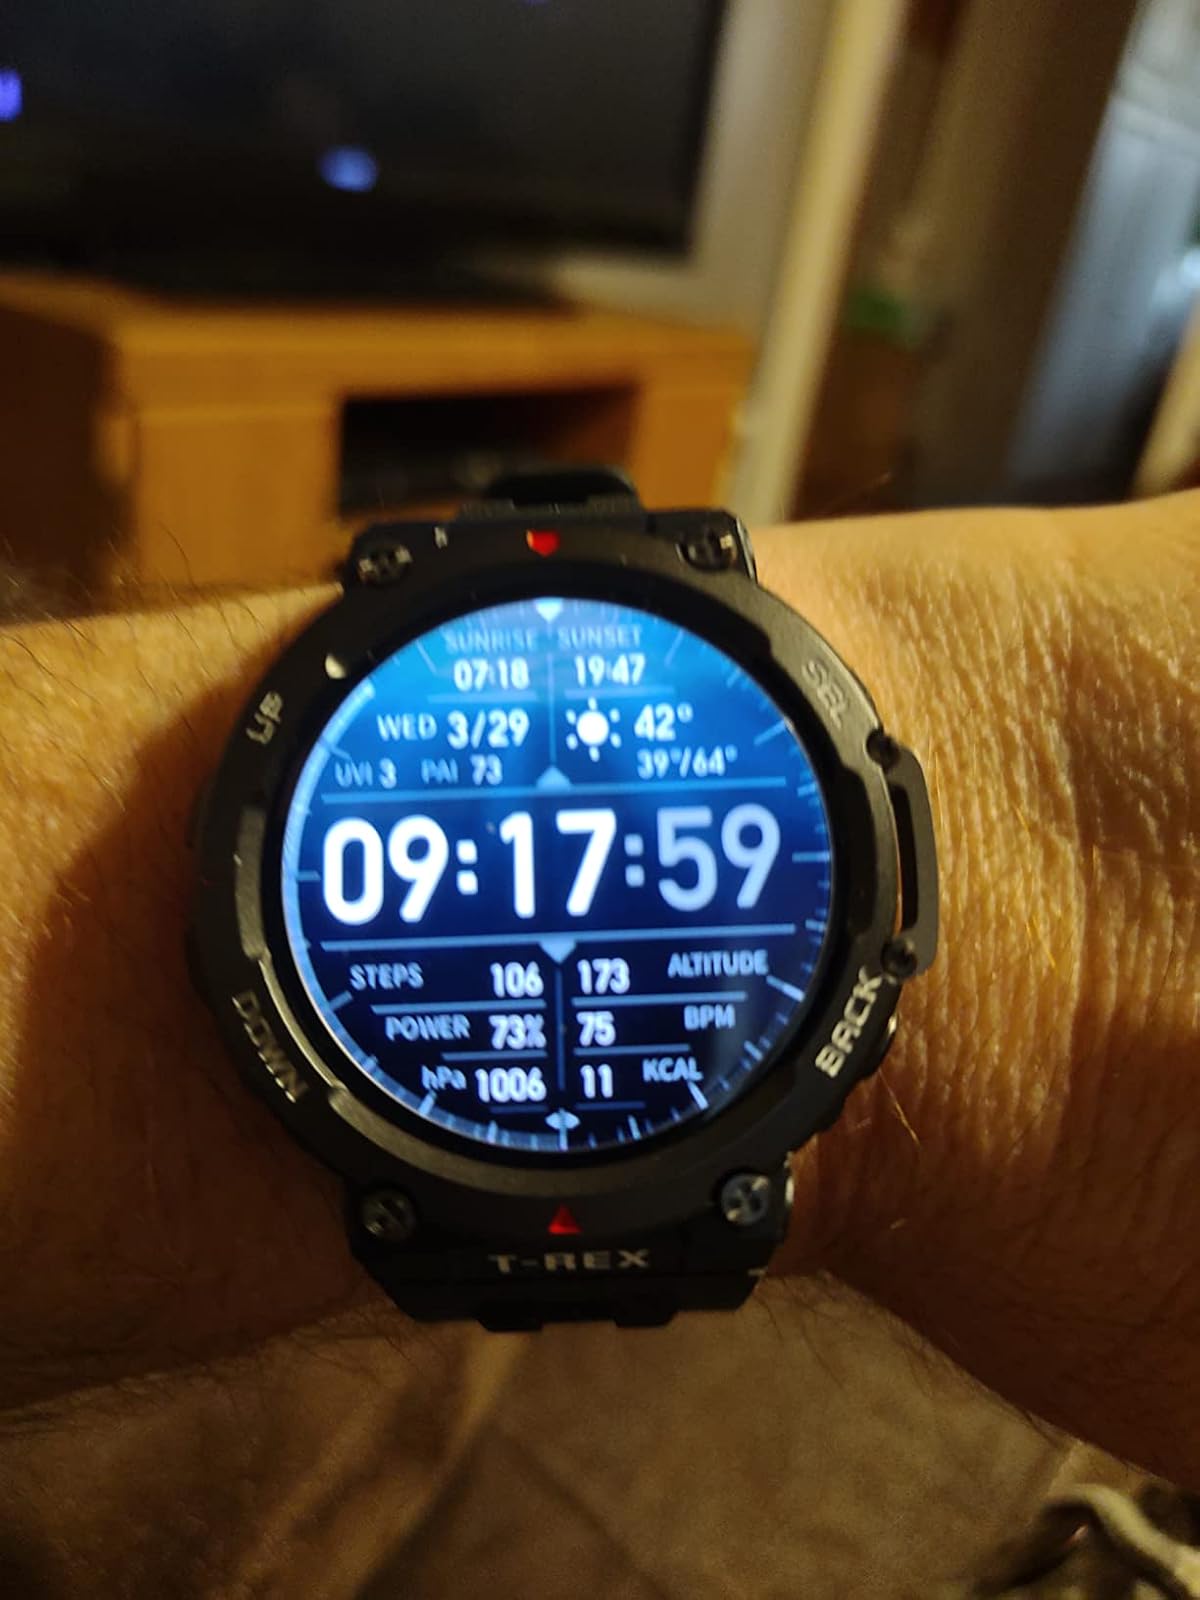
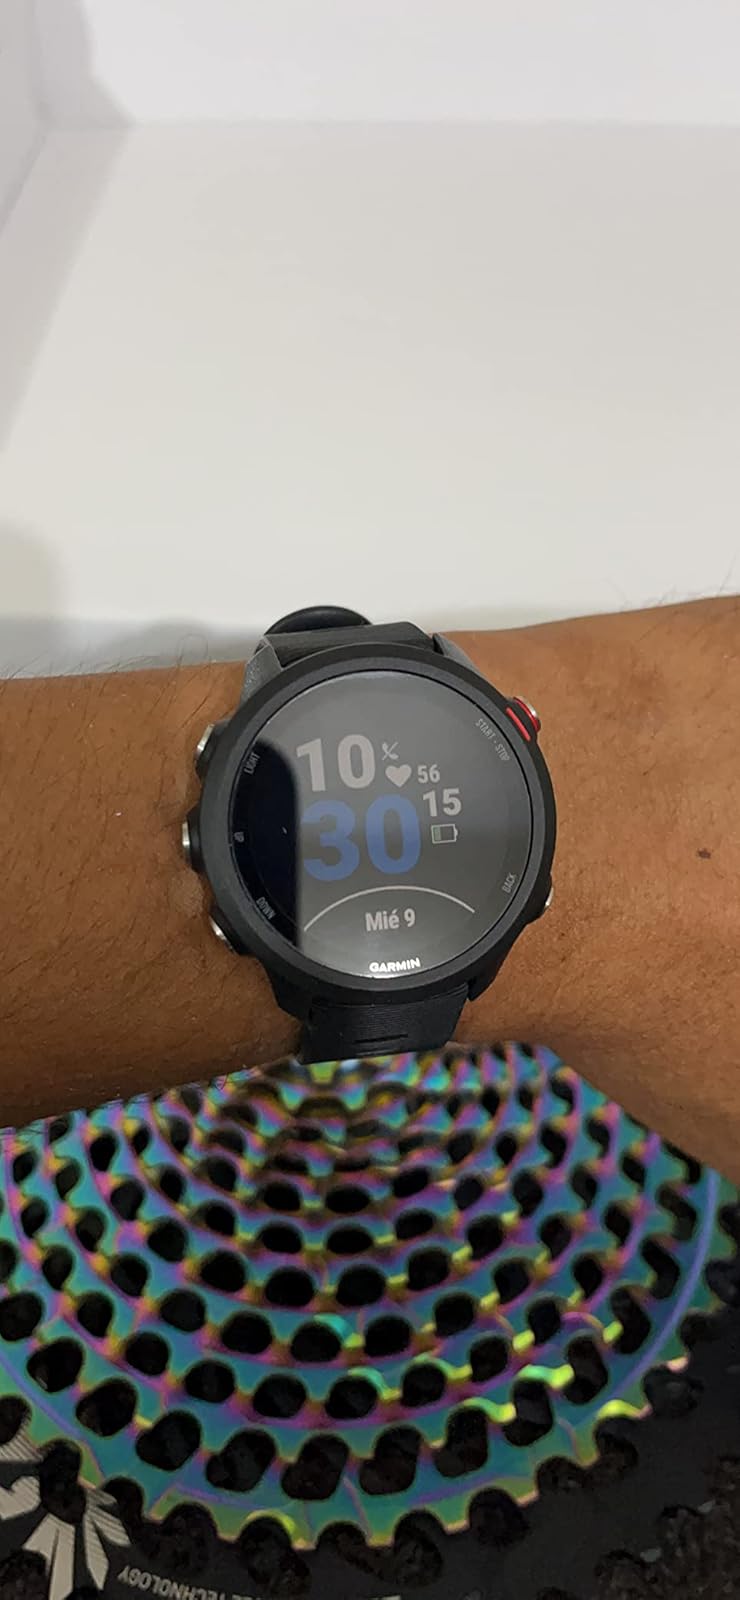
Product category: smartwatch
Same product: no